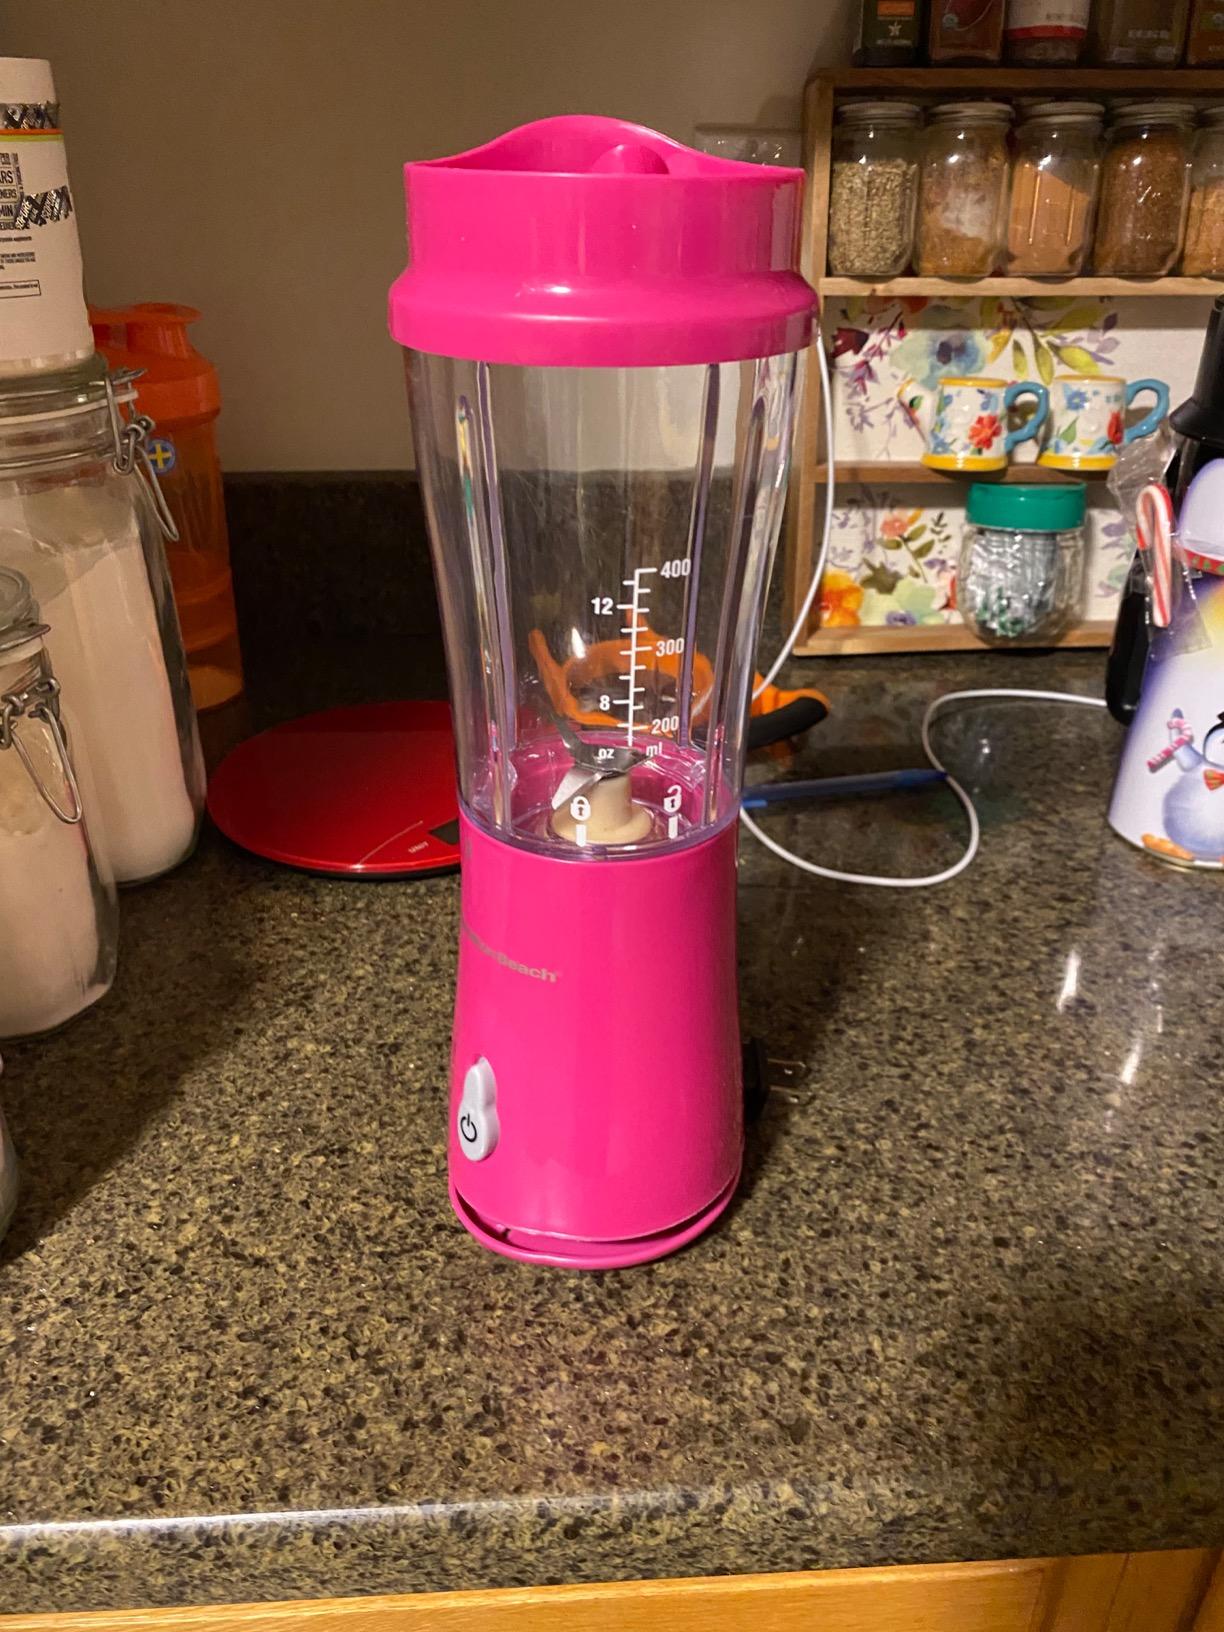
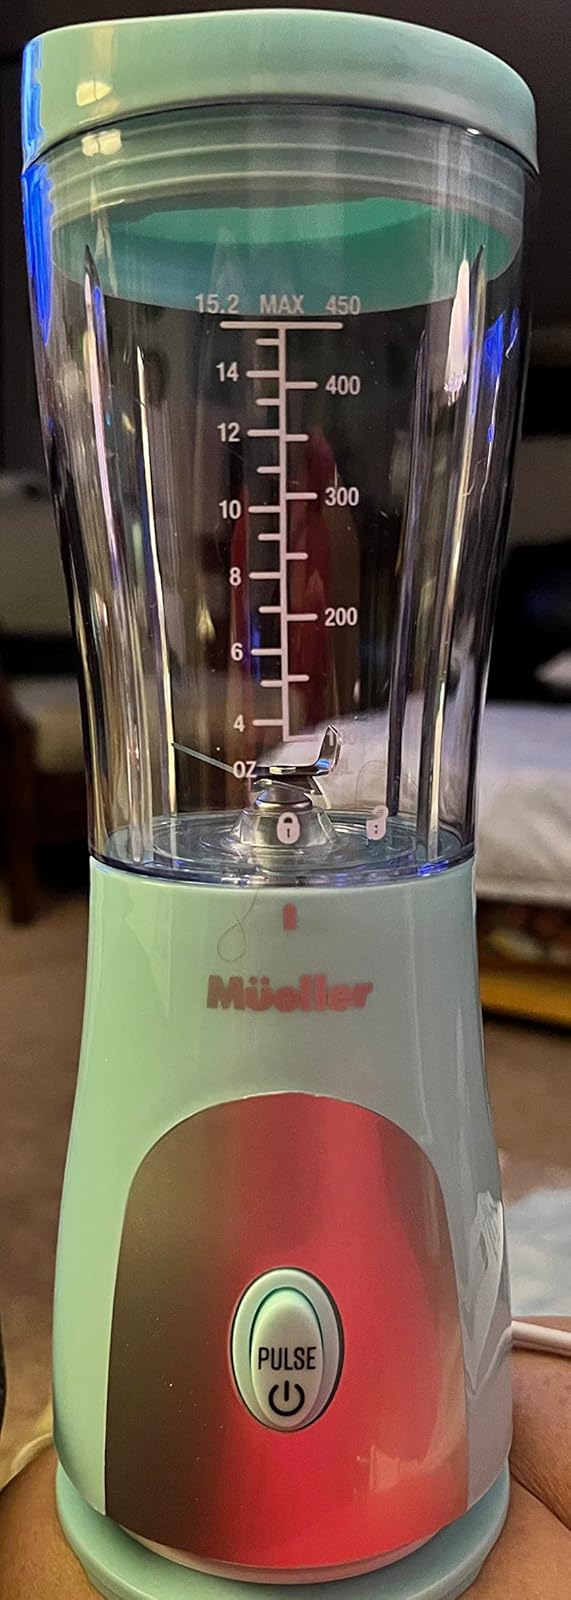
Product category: items_blender
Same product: no